Juglans regia

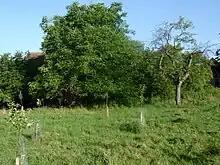
In August, Czech Republic

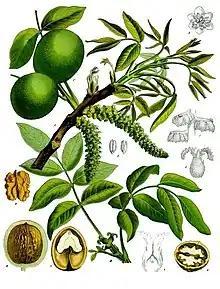
Illustration from "Köhler's Medizinal Pflanzen"

One of the centres of origin and diversity of "J. regia" is Iran, and another further northeast in Central Asia. In Central Asia, genetic diversity is very patchy, with the highest diversity found around Sariosiyo in Uzbekistan, and conspicuously lower in the Arslanbob forests in Kyrgyzstan (these now thought to be of cultivated origin). Another native glacial refugium population with high genetic diversity is found on the southern fringes of the Alps in northeast Italy. However, as with other old and widespread cultivated plants, it is not easy to reconstruct the original distribution and determine the borders of the past natural ranges. There are many reports concerning the earliest fossil pollen and nuts of "J. regia", and the conclusions that various authors draw are somewhat contradictory. Taken together these finds suggest that "J. regia" possibly survived the last glaciations in several refugia, as the compilation of the data shows most likely southern Europe, the Near East, China, and the Himalaya.